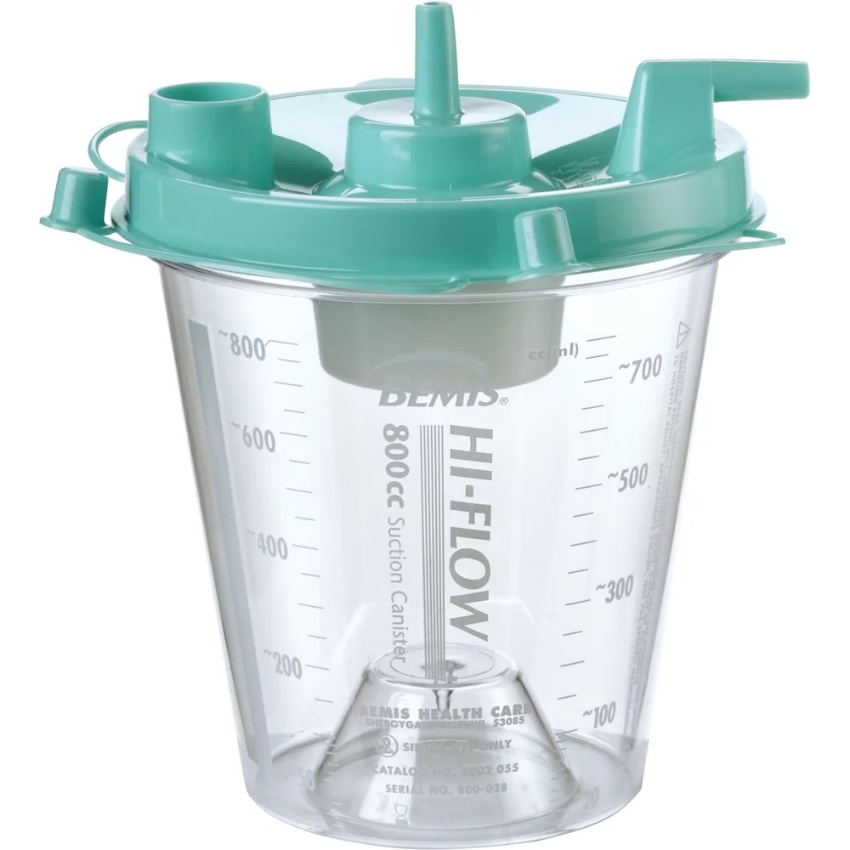
800 cc Hi Flow Suction Canister, Critical Measure Bottom
The 800 cc Hi Flow Suction Canister features a Critical Measure Bottom for accurate measurement. With high suction capabilities, this canister effectively removes fluids and debris, providing superior performance for medical procedures. Features Self-sealing lid provides leak-free seal Large, easy to read graduations Integrated Aerostat ® filter with >99.99% bacterial efficiency Mechanical shutoff valve prevents overflow and contamination Frosted panel provides writing area when needed Nestable for storage 800cc is not compatible with Bemis Quick-Drain™ Disposable, single use Latex, BPA, and DEHP free Sold by 800 cc Hi Flow Suction Canister, Critical Measure Bottom [70/case]
Brand: Bemis Healthcare
Category: Business & Industrial > Medical > Medical Equipment > Patient Lifts > Bath Lifts